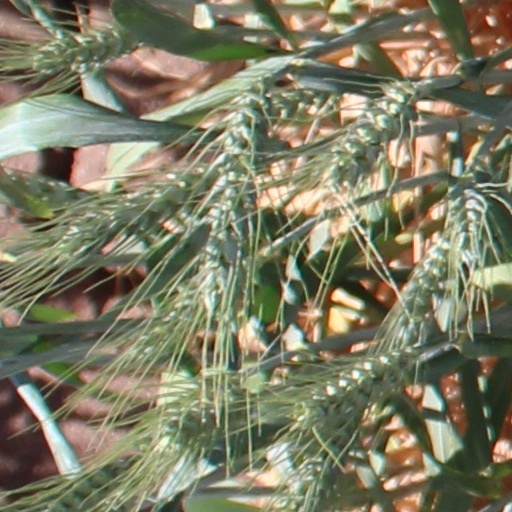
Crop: wheat